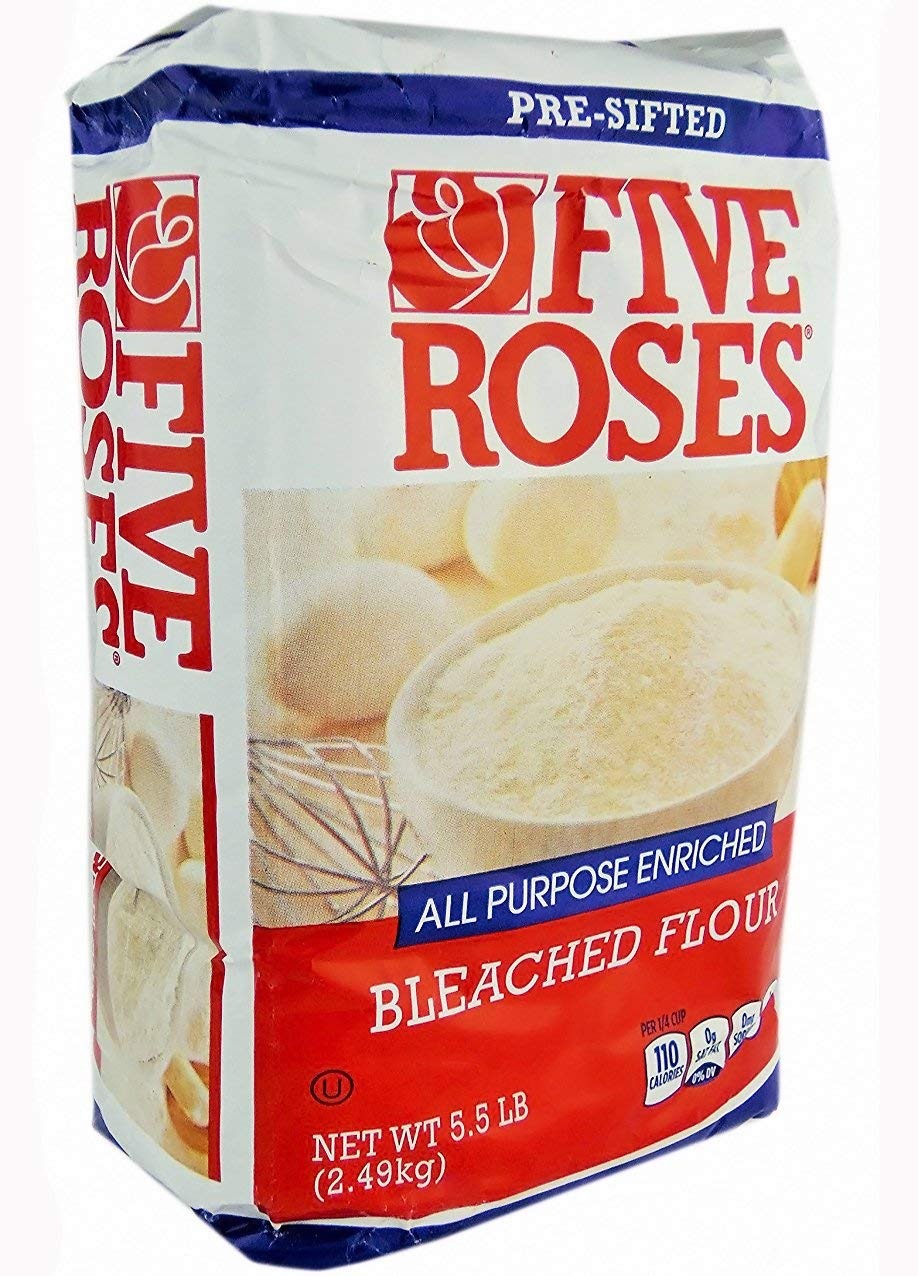
Item Name: Five Roses All Purpose Enriched Bleached Flour - 5.5 Lb / 2.49 Kg
Value: 88.0
Unit: Fl Oz

Price: 10.485